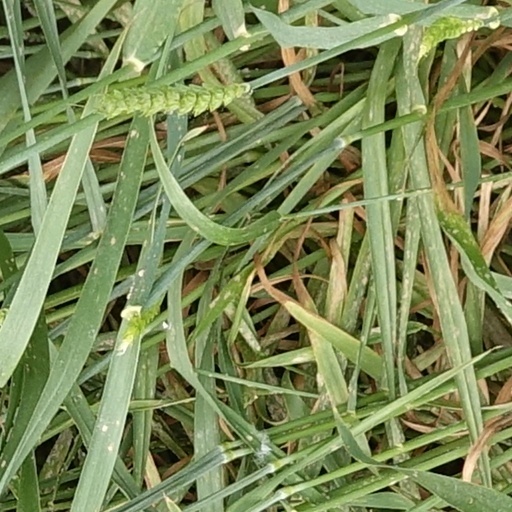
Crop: wheat